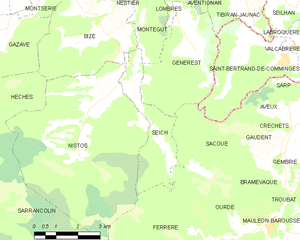
Carte des communes françaises
Seich est une commune française située dans le département des Hautes-Pyrénées, en région Occitanie.